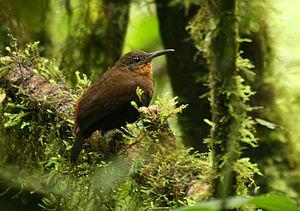
Le Sclérure à gorge rousse est une espèce de passereaux de la famille des Furnariidae.
Le genre Sclerurus regroupe sept espèces de passereaux appartenant à la famille des Furnariidae.